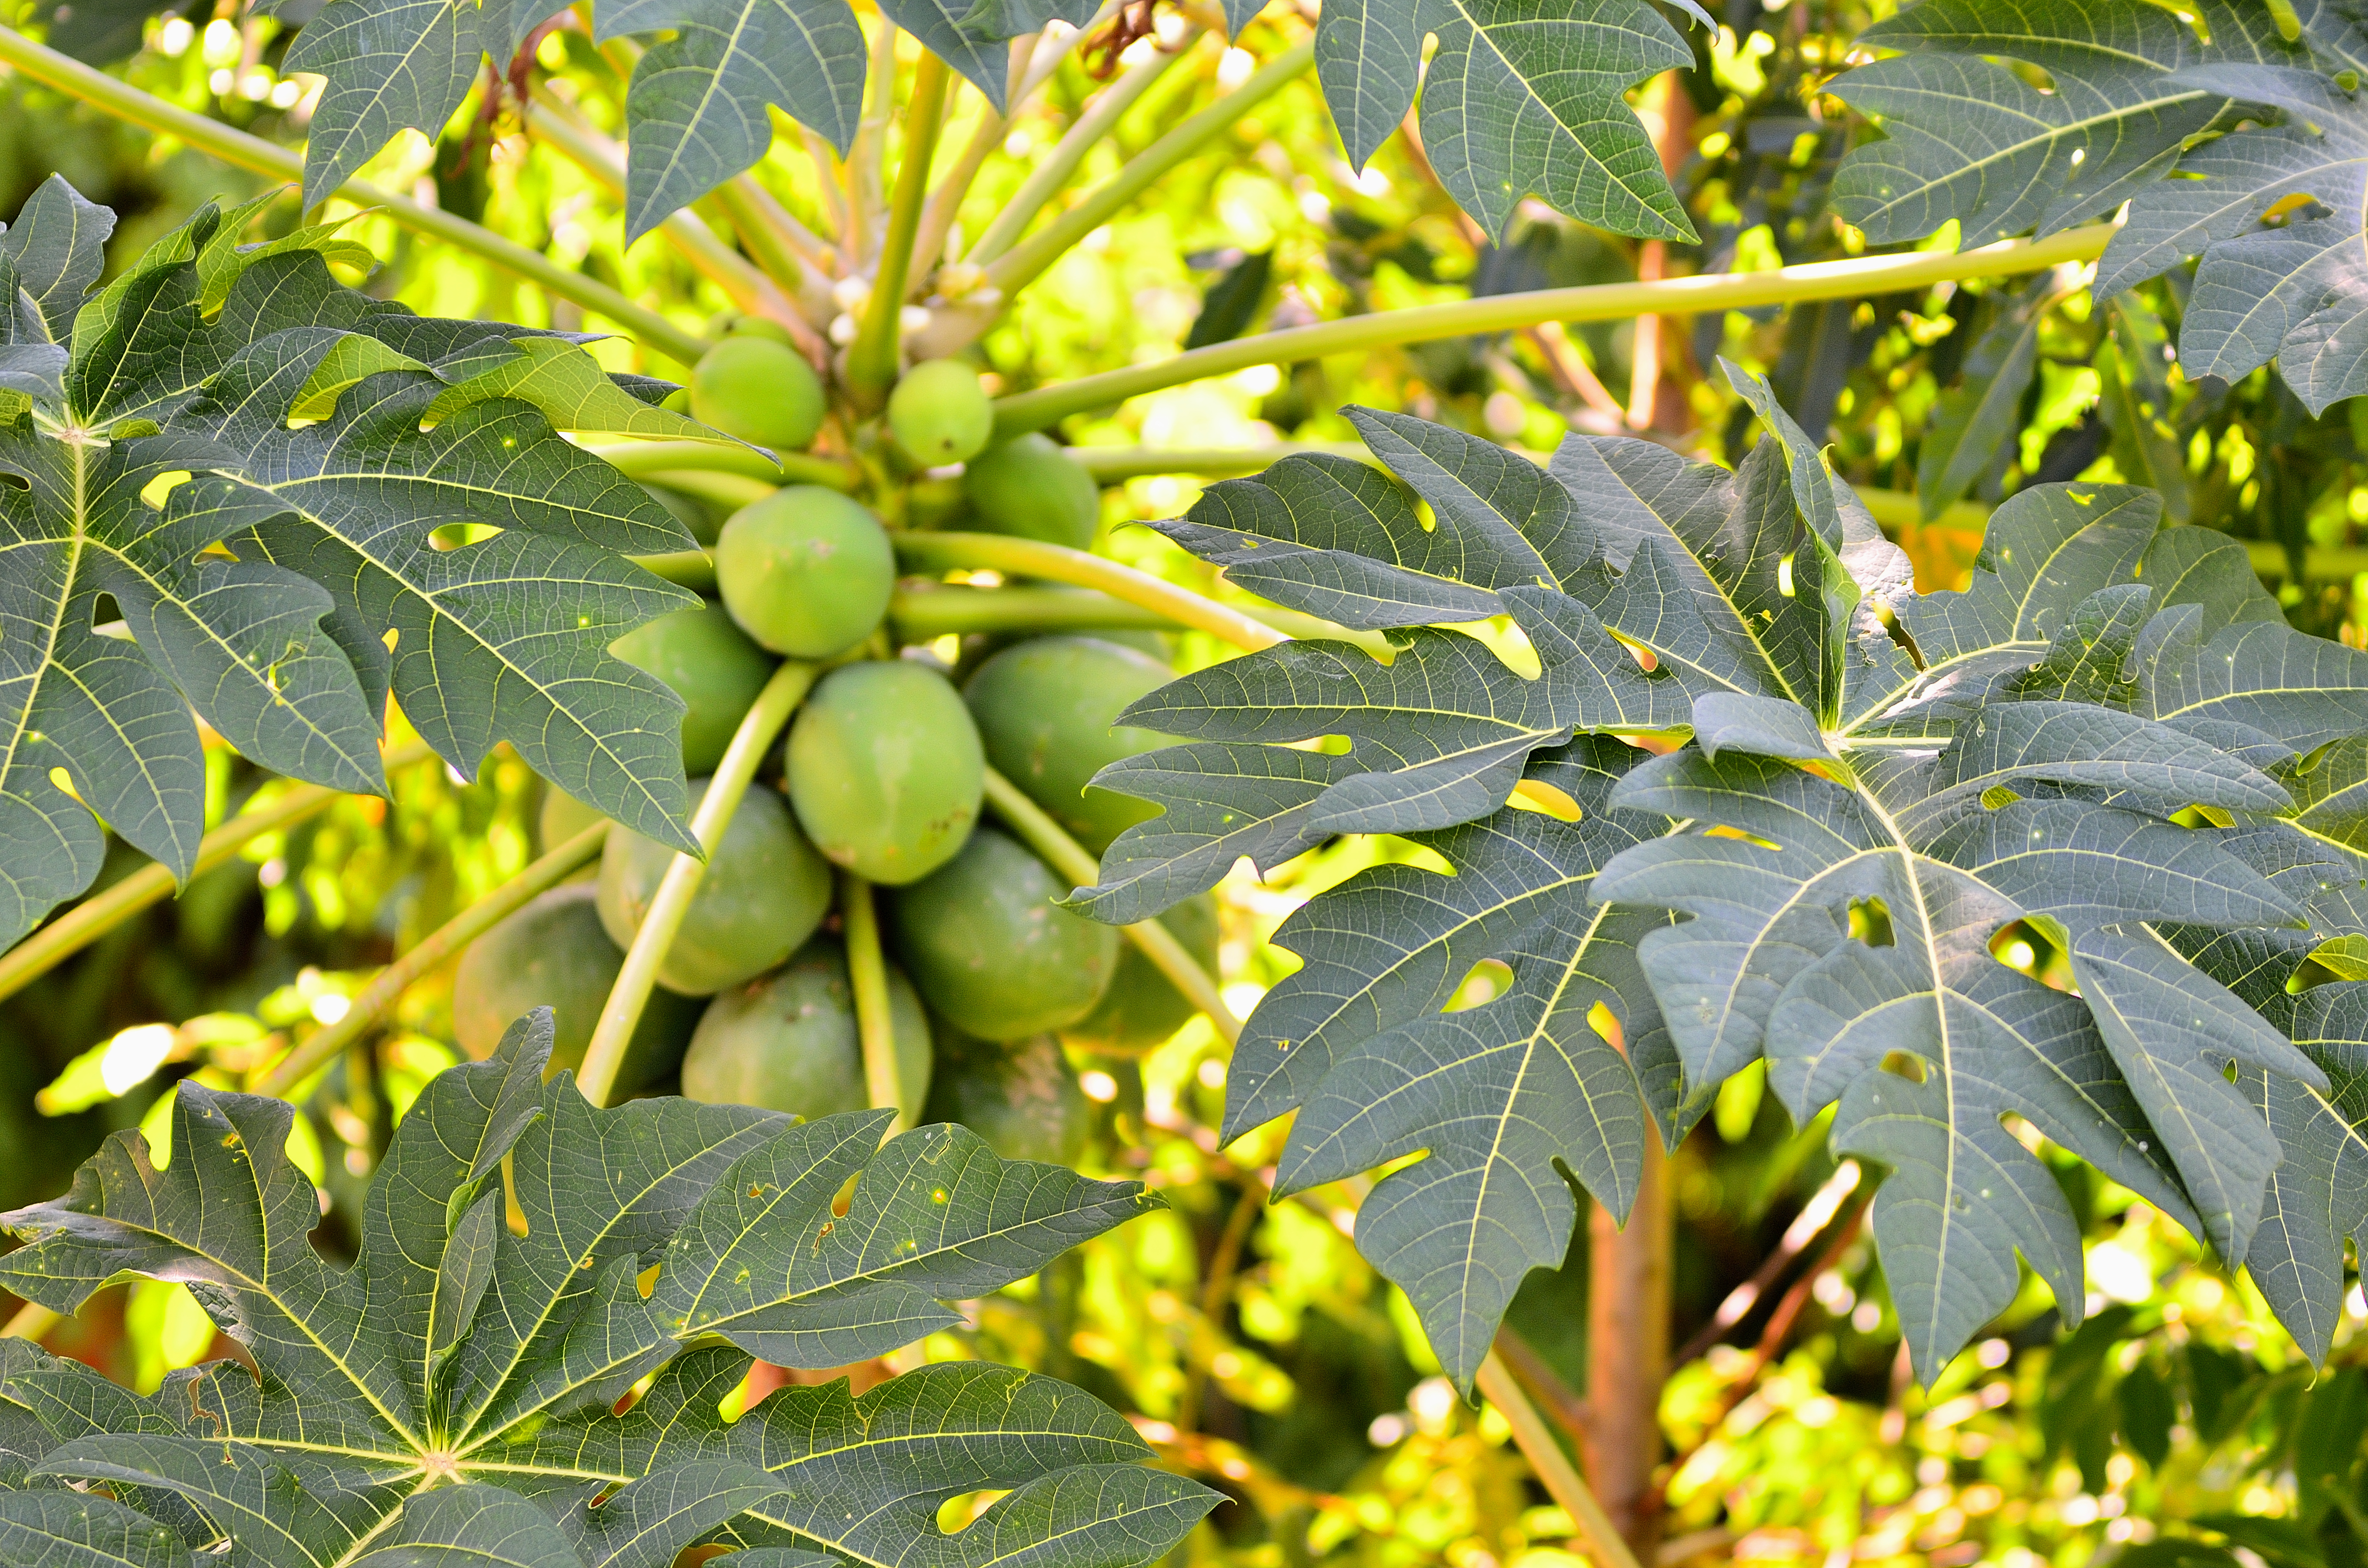
tree, branch, plant, fruit, leaf, flower, food, green, produce, evergreen, botany, garden, flora, shrub, verde, dengue, mamon, flowering plant, woody plant, land plant